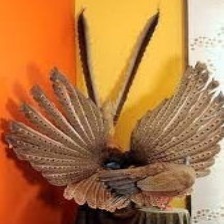
Species: GREAT ARGUS
Scientific name: ARGUSIANUS ARGU